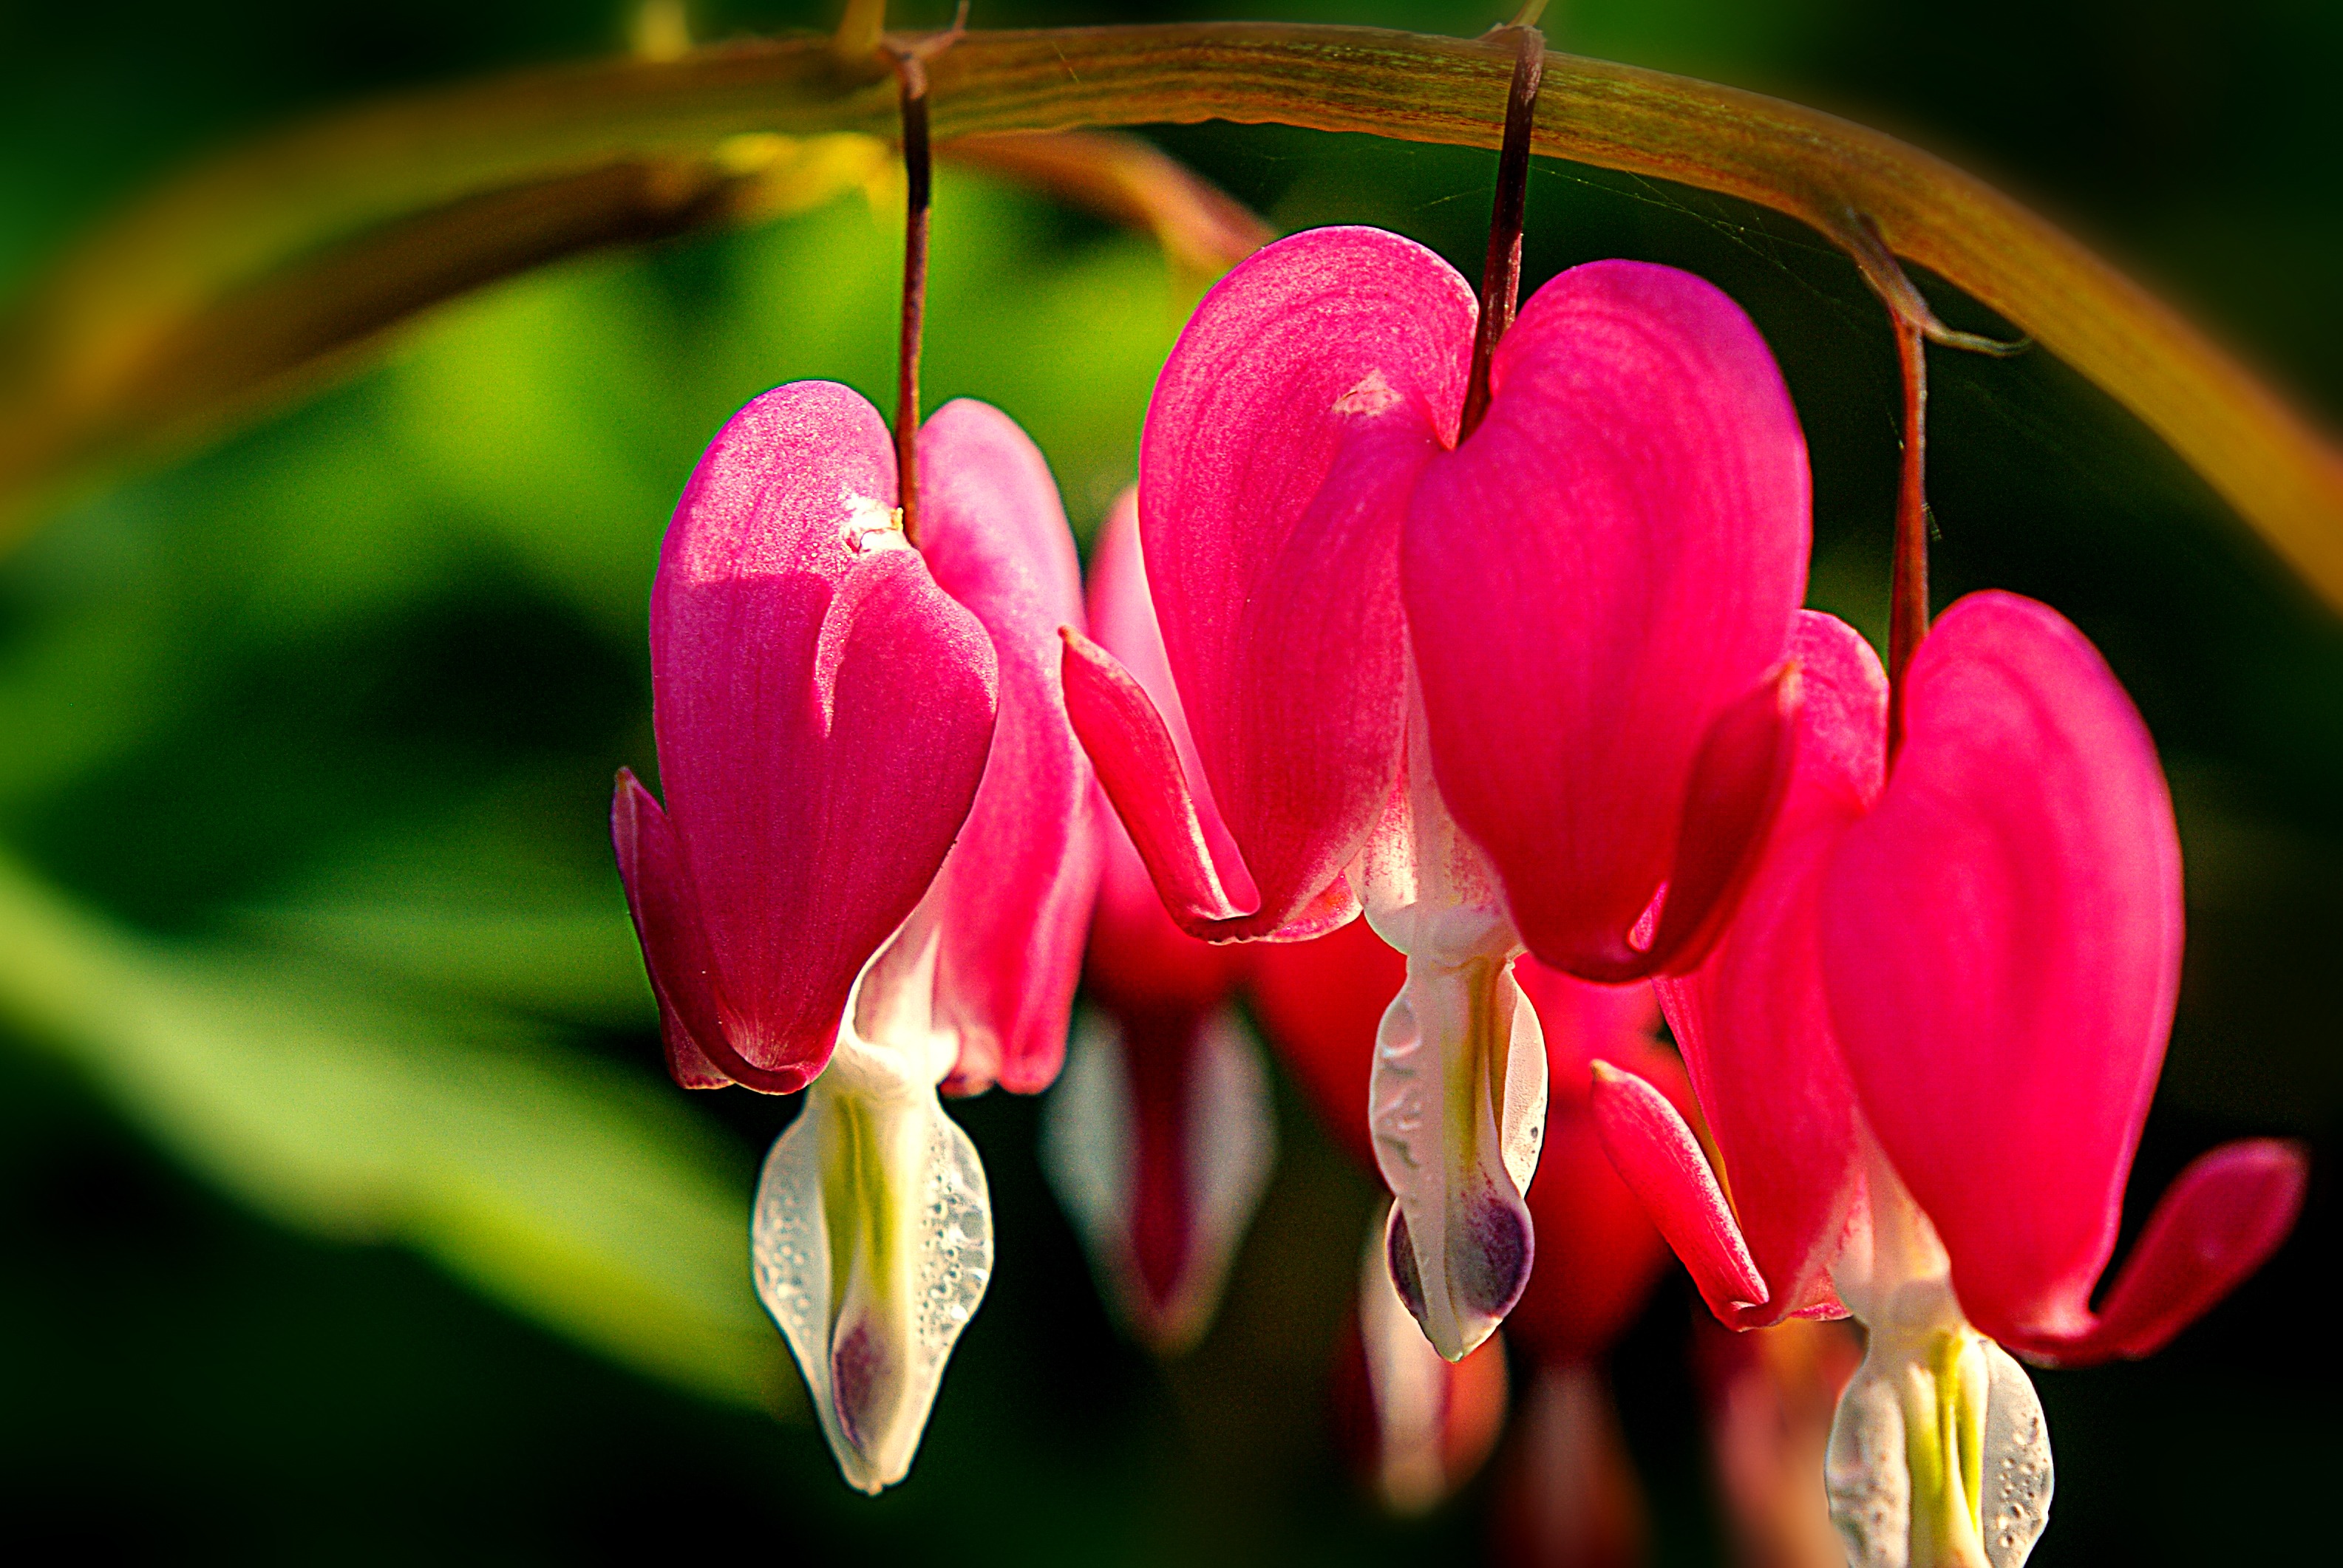
blossom, plant, leaf, flower, petal, bloom, red, botany, colorful, pink, flora, close up, macro photography, flowering plant, natural pink, bleeding heart, plant stem, land plant